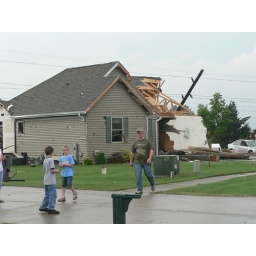
house on my street hit by tornado june 1 2007 Fruitland Iowa